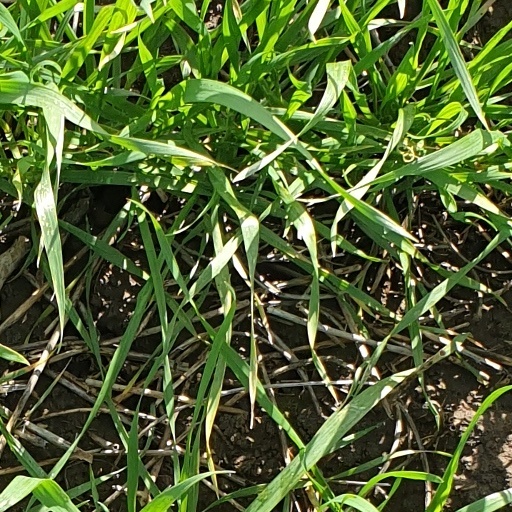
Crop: wheat